History of Edinburgh

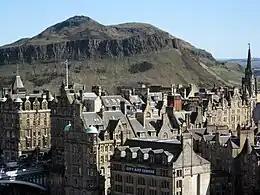
Edinburgh, showing Arthur's Seat, one of the earliest known sites of human habitation in the area

While the area around modern-day Edinburgh has been inhabited for thousands of years, the history of Edinburgh as a definite settlement can be traced to the early Middle Ages when a hillfort was established in the area, most likely on the Castle Rock. From the seventh to the tenth centuries it was part of the Anglian Kingdom of Northumbria, becoming thereafter a royal residence of the Scottish kings. The town that developed next to the stronghold was established by royal charter in the early 12th century, and by the middle of the 14th century was being described as the capital of Scotland. The area known as the New Town was added from the second half of the 18th century onwards. Edinburgh was Scotland's largest city until Glasgow outgrew it in the first two decades of the 19th century. Following Scottish devolution in the very late 20th century, Scotland's Parliament was re-established in Edinburgh.